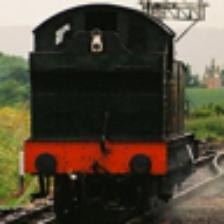
Label: NonHuman